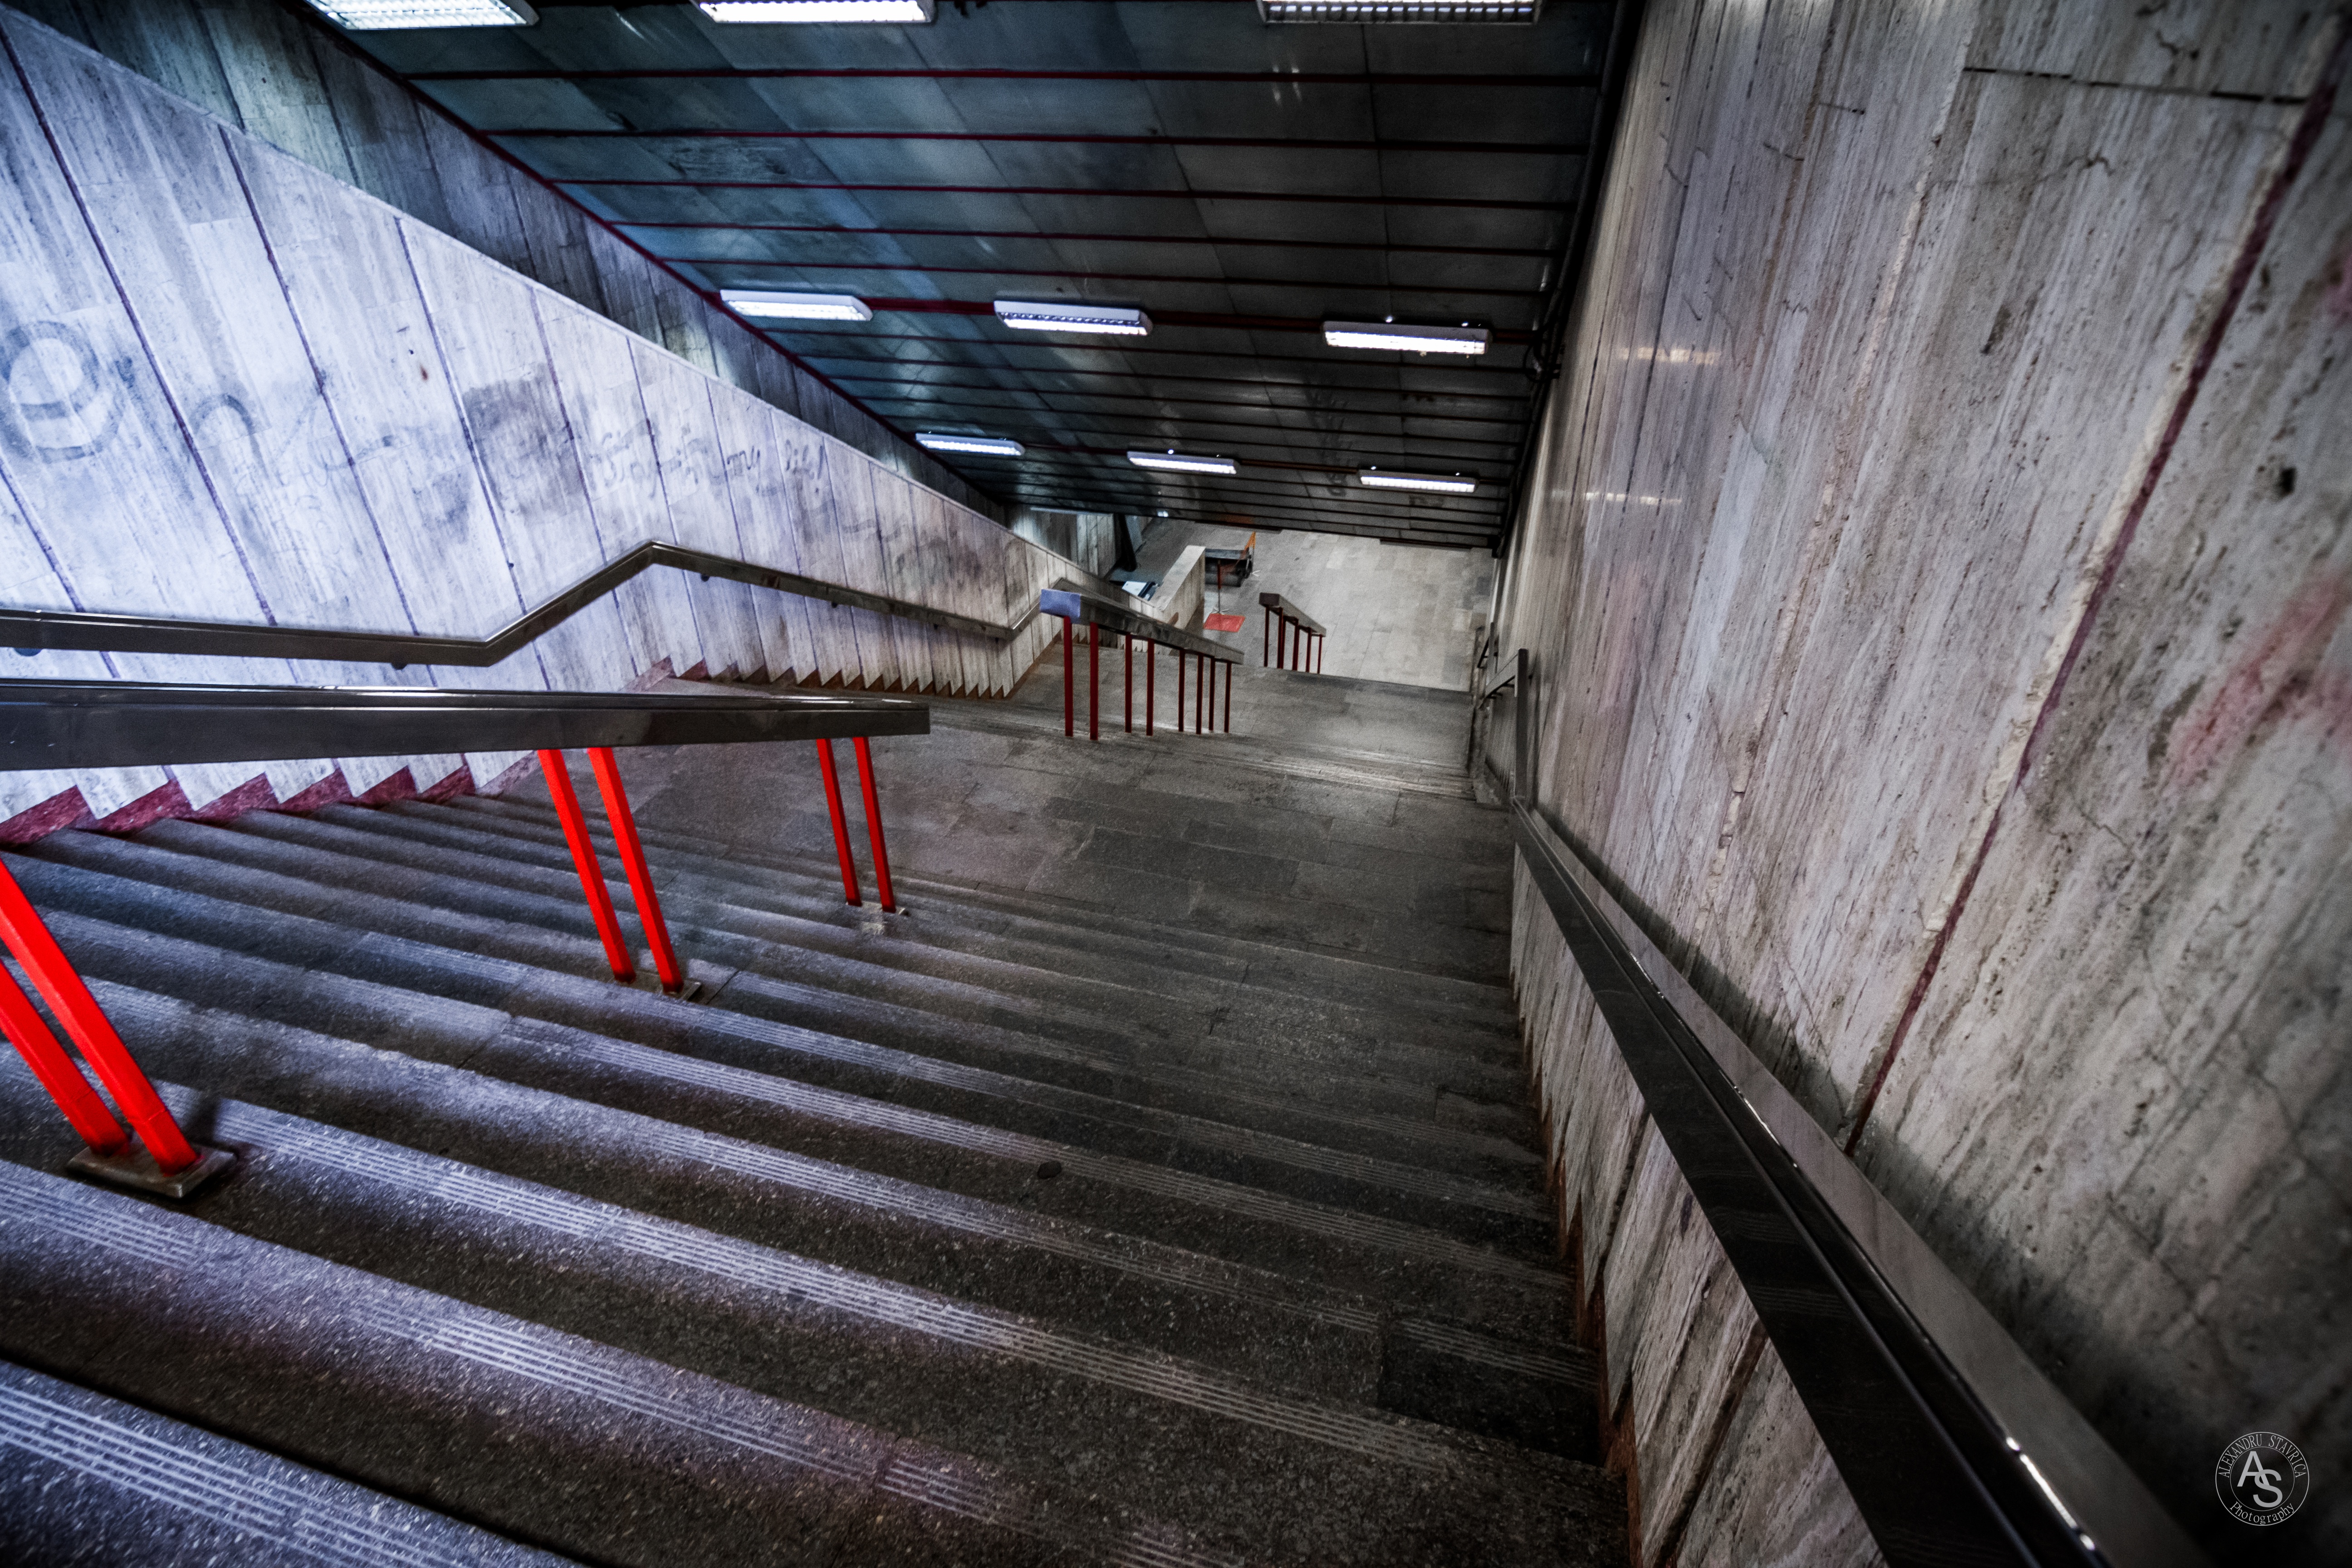
wood, subway, transport, public transport, infrastructure, screenshot, sport venue